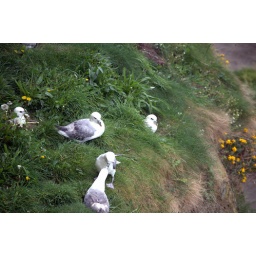
The female was hatching in the nest and the male was giving her some food